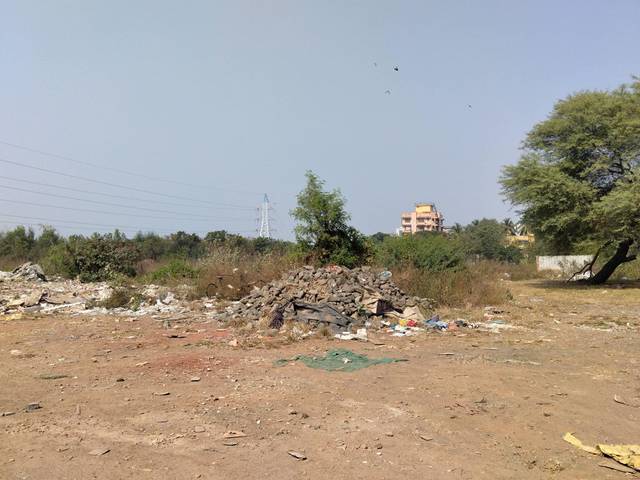
Region: India
Coordinates: 19.162, 72.831